The Zoologist's Guide to the Galaxy

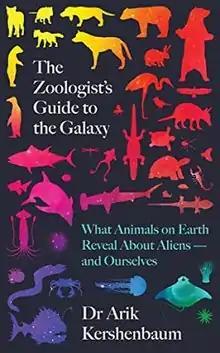
Cover of the hardback edition of The Zoologist's Guide to the Galaxy

The Zoologist's Guide to the Galaxy. What Animals on Earth Reveal about Aliens – and Ourselves is a 2020 popular science book by the Cambridge University zoologist Arik Kershenbaum. It discusses the possible nature of life on other planets, based on the study of animal life on Earth.